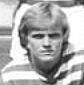
Age: 20